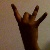
The image shows a hand gesture representing the number 8 in Indian Sign Language.